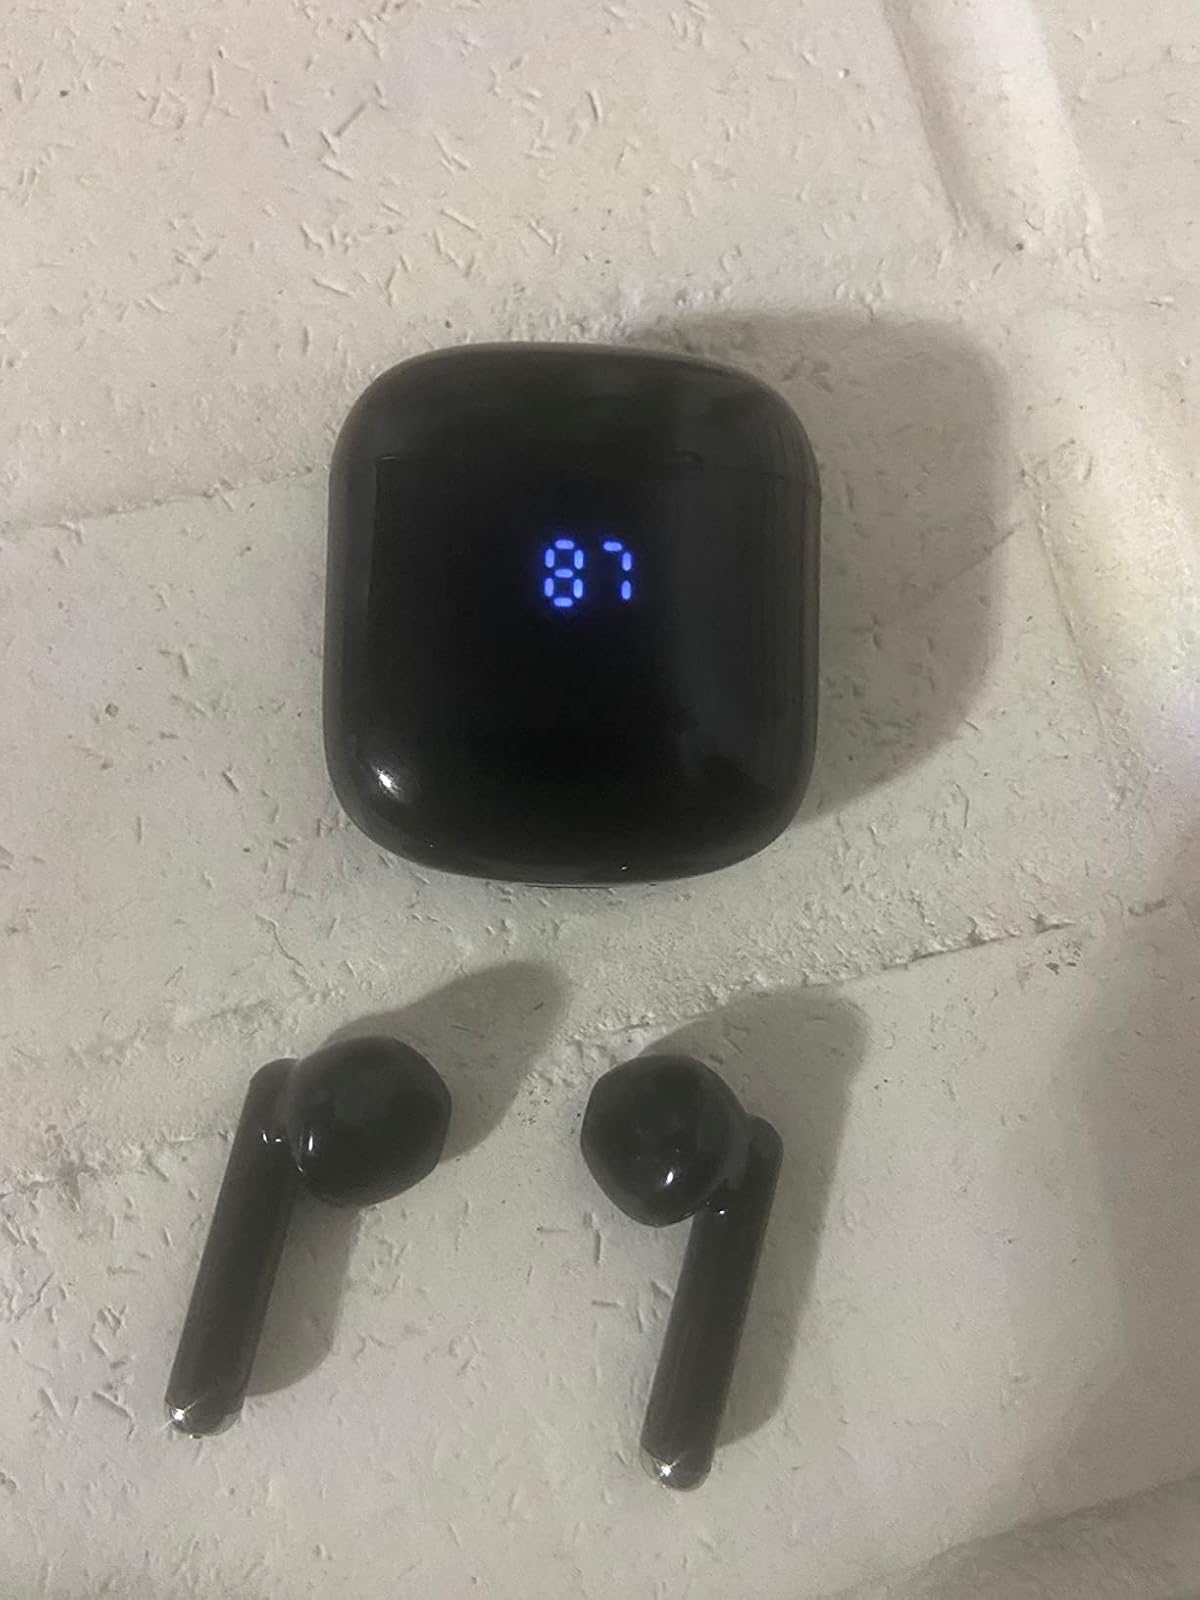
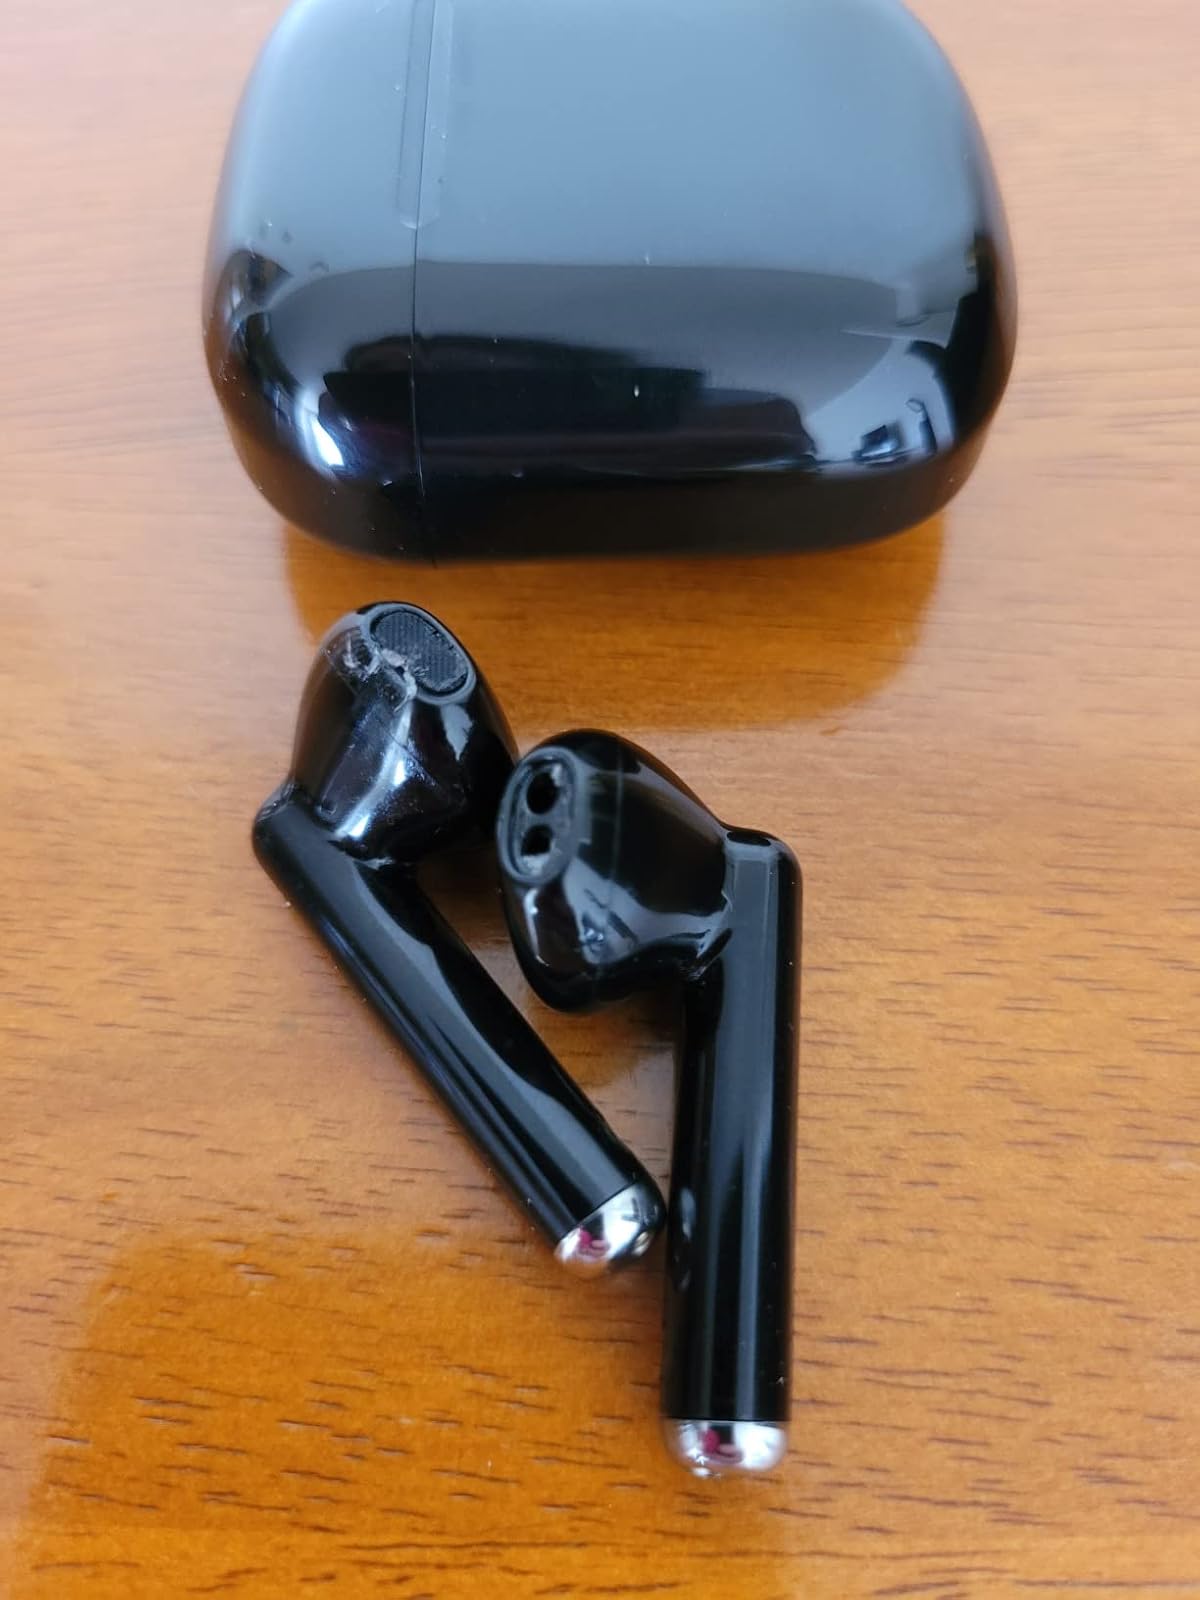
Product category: earbuds
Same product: yes